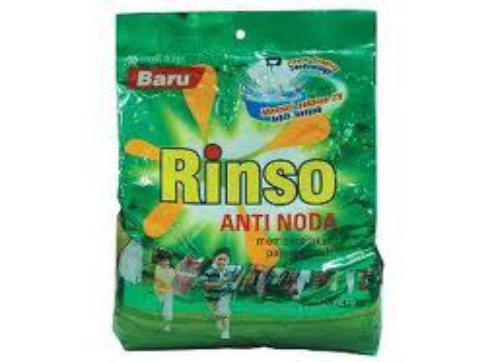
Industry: Necessities